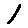
Label: 1